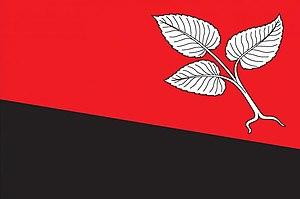
Staré Město pod Landštejnem est une commune du district de Jindřichův Hradec, dans la région de Bohême-du-Sud, en Tchéquie. Sa population s'élevait à 452 habitants en 2020.